Gillis Mostaert

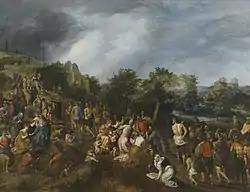
"Christ on the road to Calvary"

Gillis Mostaert was born in Hulst. According to the early artist biographer Karel van Mander Gillis Mostaert was the twin brother of the painter Frans Mostaert and the grandson of the painter Jan Mostaert. Modern scholarship casts doubt on the statement that Jan Mostaert was a relative of Gillis. Gillis’ father, also called Gillis, was a painter himself.